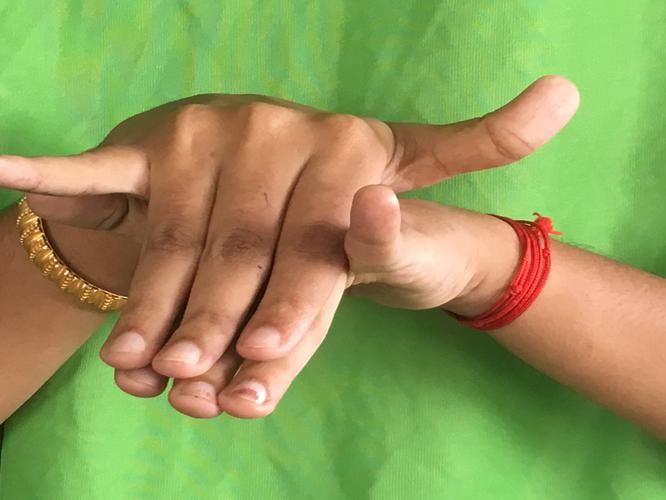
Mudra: Varaha
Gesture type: double_hand